Robert Ross (British Army officer)

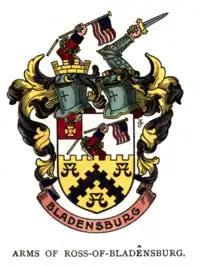
Ross of Bladensburg coat of arms

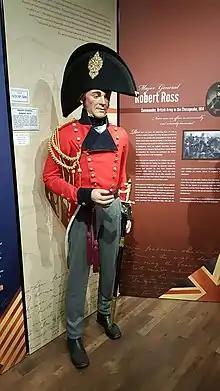
Figure of Major General Robert Ross of the British Army at the Maryland Museum of Military History, at the historic Fifth Regiment Armory, (of 1899-1900), at North Howard and 29th Division Streets, in Downtown Baltimore

In Ross's home village of Rostrevor, County Down in Northern Ireland, he is commemorated by a 99-foot granite obelisk near the shoreline of Carlingford Lough. The Monument, a 100-foot granite obelisk, was restored in 2008. A smaller monument was erected in Kilbroney Parish Church by troops who had served with Ross at the Battle of Maida in 1806. This granite memorial was erected in 1826 "on a hill within view of his heartbroken widow’s home", according to a 2013 report.